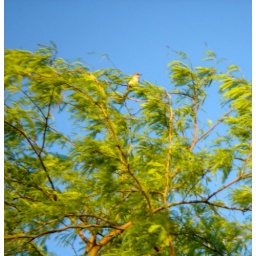
sweet yellow bird singing in a mesquite tree